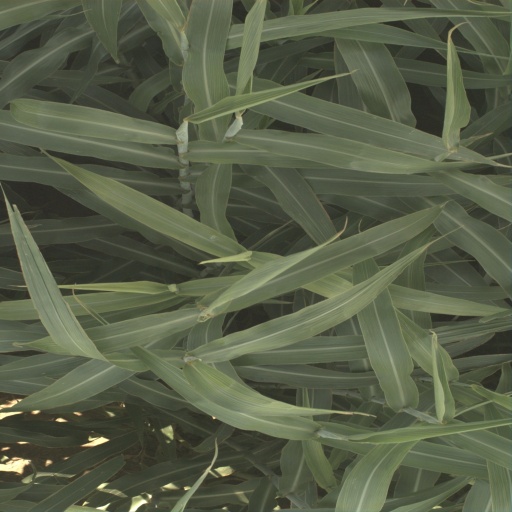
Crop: sorghum